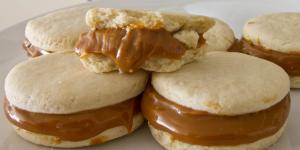
alfajores chilenos